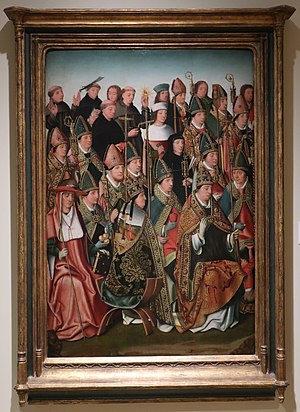
Kirkelærer
Helgener og kirkelærere, fransk maleri fra slutningen af 1400-tallet
Kirkelærer er en ærestitel inden for den katolske kirke.